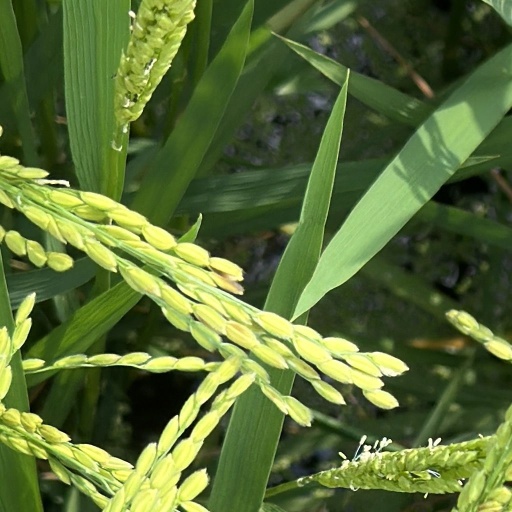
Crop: rice